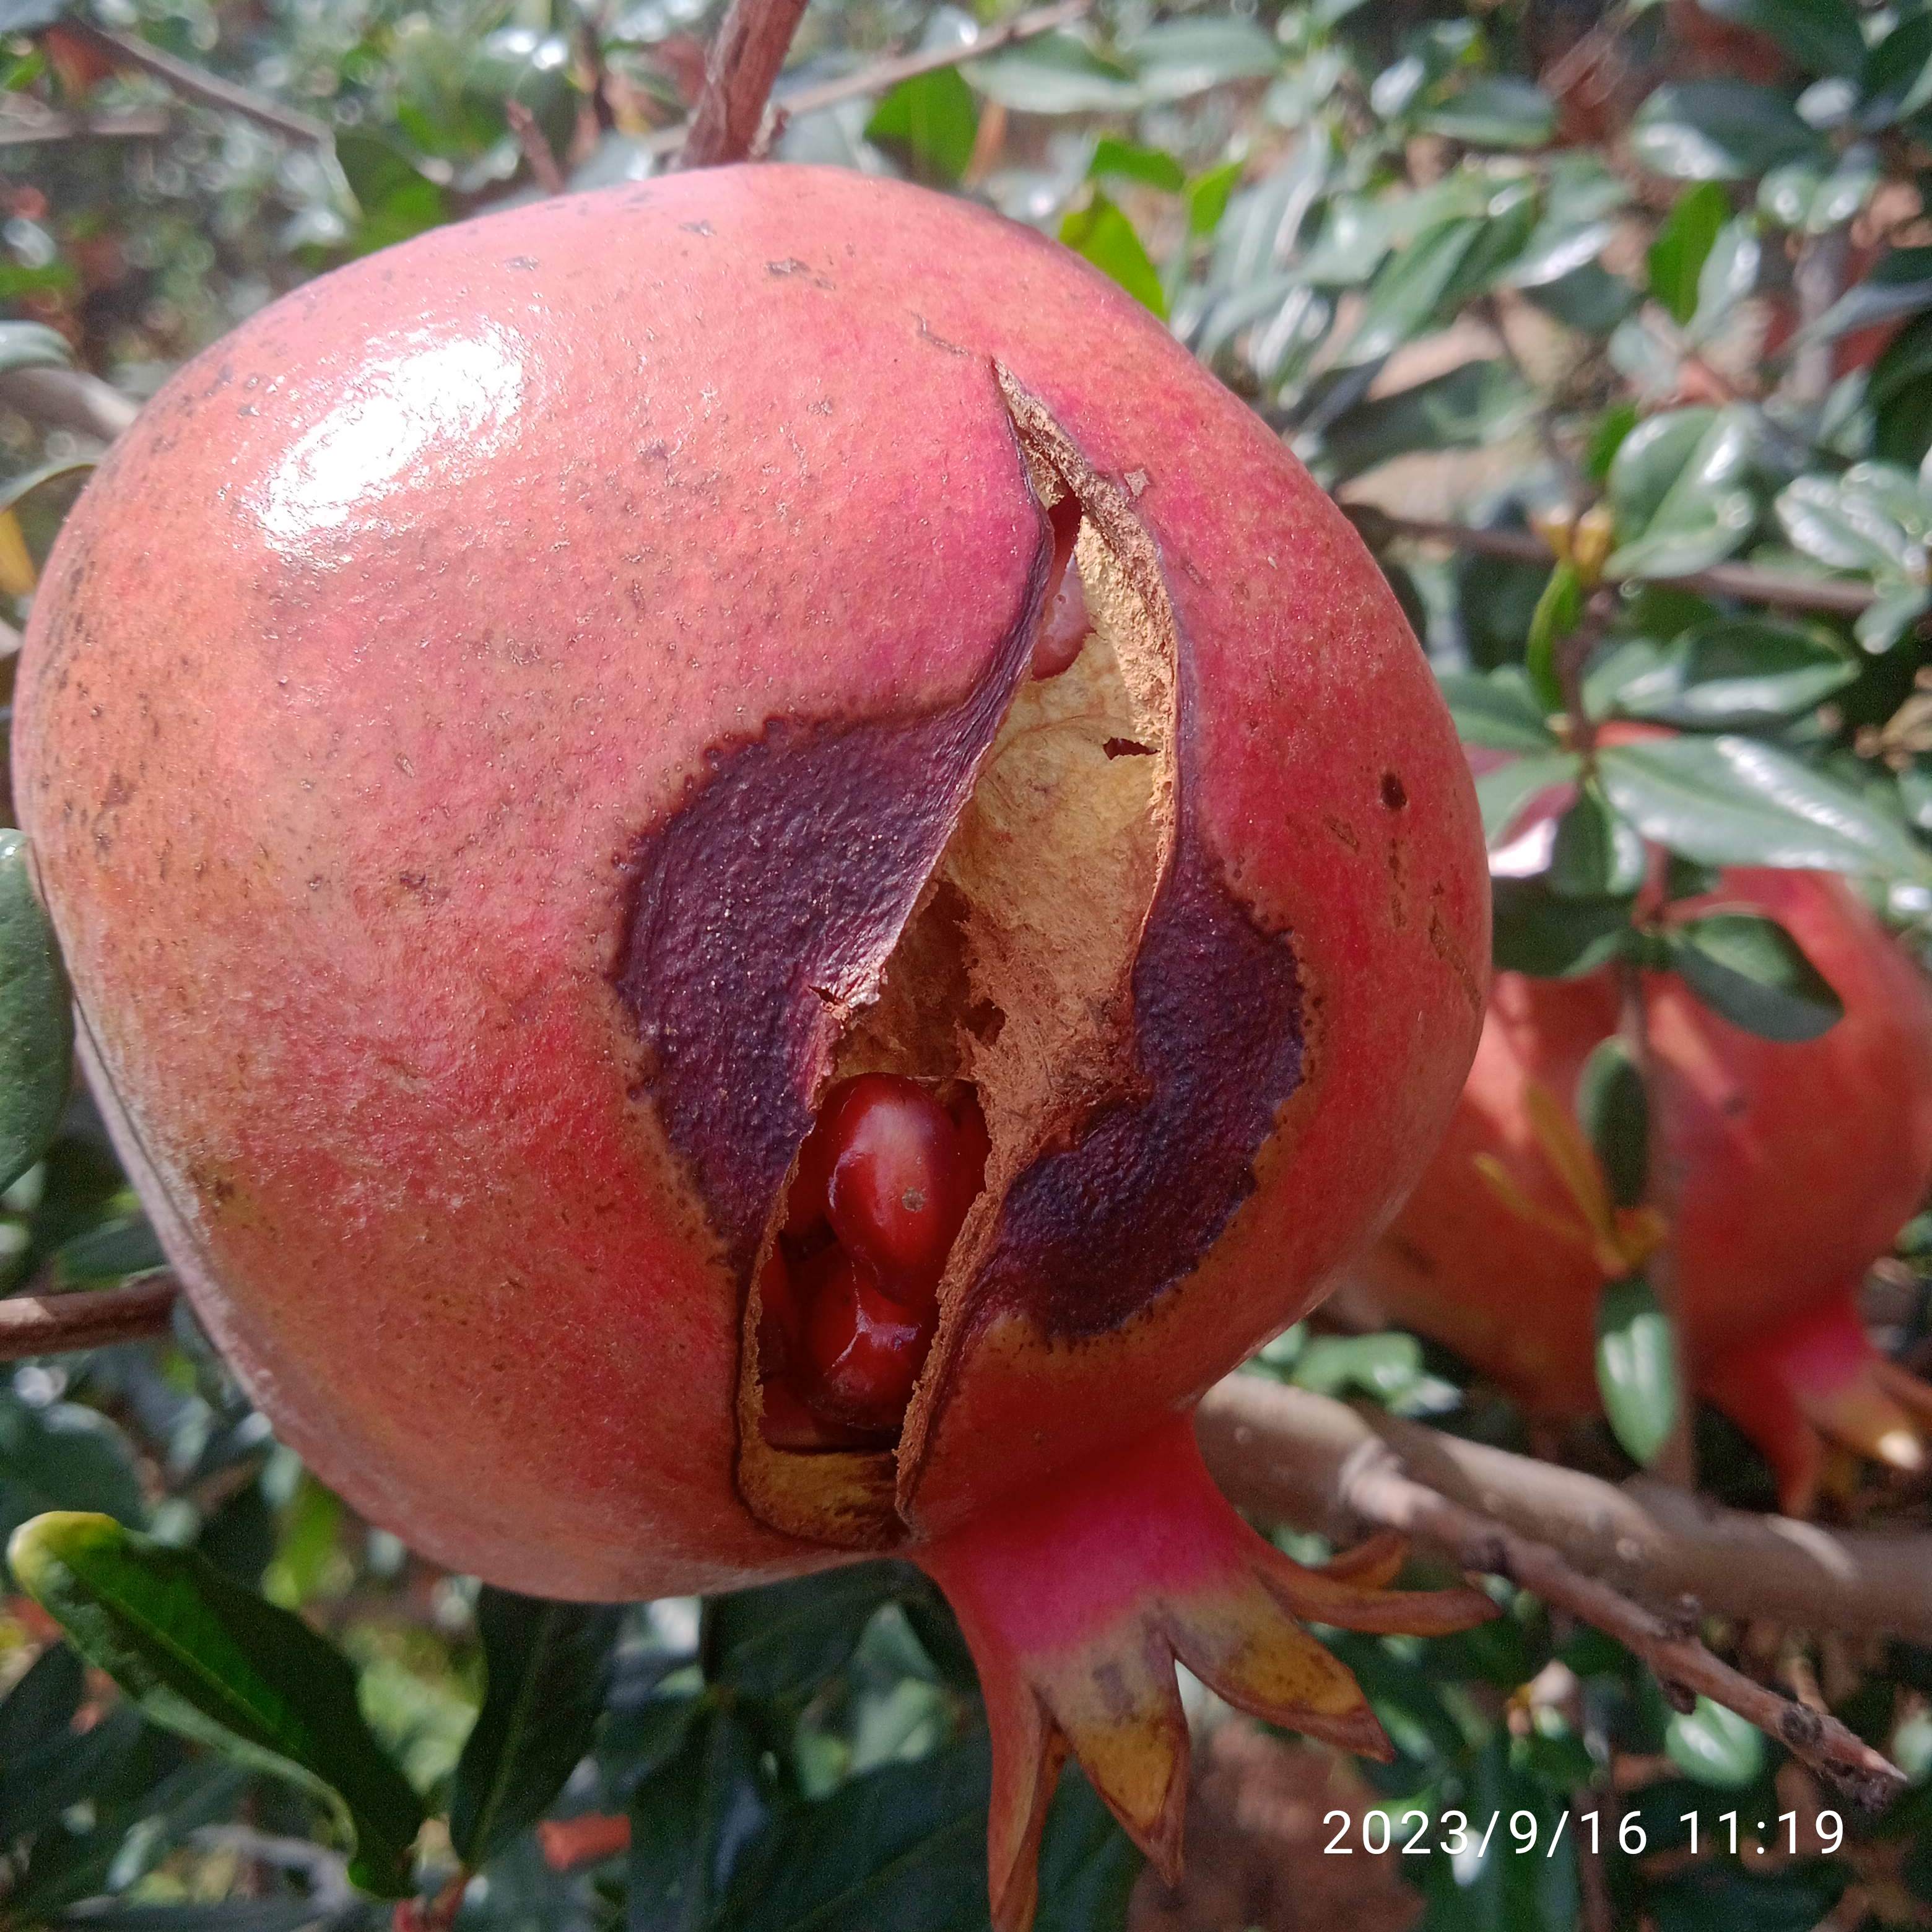
Label: Bacterial_Blight